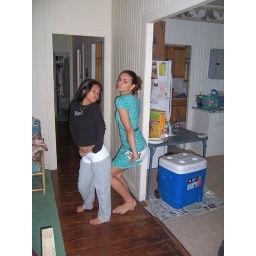
What happens when you put 9 girls in 1 house with 1 bathroom